Kosovo Serbs

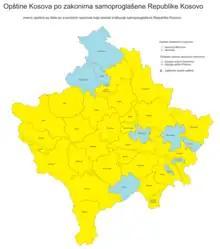
Map showing the Serb community and the Albanian communities (yellow being the Albanian communities) by the Brussels Agreement in 2013

After the declaration of Independence, some officials in the Serbian government have proposed a partition of Kosovo, with North Kosovo and Štrpce becoming part of Serbia or given autonomy. The United States opposes the partition of Kosovo, stressing that the "great majority of countries around the world are not going to stand for that." In response to the seizure of railways in Northern Kosovo and formation of Serbian offices to serve as part of a parallel government, the-then Prime Minister of Kosovo Hashim Thaci stated that they would "not tolerate any parallel institution on Kosovo's territory" and would assert their authority over all of Kosovo. The UN's Special Representative in Kosovo said the "international community has made it very clear that no partition of Kosovo will be acceptable." Ivan Eland, a Senior Fellow at the Independent Institute, suggested such "a partition within a partition" would prevent a "Serbia-Kosovo War" and provides the "best chance" of Kosovo having a long-term stable relationship with Serbia. Pieter Feith, the European Union's special representative in Kosovo, and the International Civilian Representative for Kosovo said no plans were under discussion to carve out a canton or grant any other autonomy to Serbs living in the north of Kosovo.